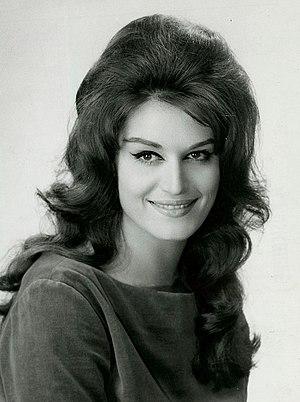
Salma ya Salama est le quatorzième et dernier album de Dalida paru chez Sonopresse en 1977.
Une icône gay ou icône gaie est une personnalité historique ou contemporaine particulièrement appréciée en termes de popularité et de référence dans la communauté LGBT.
Bambino est le troisième EP de la chanteuse française Dalida, sorti à la fin de l'année 1956.
La Danse de Zorba est une chanson de Dalida écrite par Françoise Dorin sur la musique de Míkis Theodorákis du film Zorba le Grec sortie en 1965. Lors de sa sortie, la chanson connut un succès.
Les Gitans est une chanson écrite par P. Cour et H. Giraud. Elle a été interprétée en 1958 par Dalida et les Compagnons de la chanson.
Gondolier est une chanson française écrite par Jean Broussolle et composée par Pete De Angelis. Elle est connue pour avoir été popularisée par la chanteuse Dalida en 1957. Sa version connut un grand succès à la fin des années 1950 et reste une des chansons le plus connues de la chanteuse.
Milord est une chanson du répertoire d'Édith Piaf, composée en 1959. Cette chanson est un des plus grands succès internationaux de la chanteuse. Sa version parvint à se classer dans les hit-parades de 11 pays.
Historia de un amor est une chanson de type boléro dans laquelle un homme se rappelle un amour passé, écrite en 1955 par l'auteur panaméen Carlos Eleta Almarán inspiré par la récente mort de la femme de son frère.
Le strabisme, ou syndrome de strabisme pour les scientifiques est un défaut de parallélisme des axes visuels. C’est un syndrome neurosensoriel complexe. Le strabisme perturbe la correspondance sensorielle et motrice des deux yeux. On notera que dans le langage courant, le terme « loucher » s'applique à un défaut de parallélisme convergent.
Ils ont changé ma chanson, ma est le titre d'une chanson chantée par Dalida et qui est sortie en 1970. Elle a été adaptée en français et en italien.